Gravelines

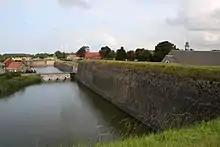
The moat, the drawbridge, the western walls and the bastion of the Mill

There was a famous meeting at Gravelines in 1520, between the Holy Roman Emperor Charles V and Henry VIII of England. There were two battles fought nearby: the first was a land battle in 1558 resulting in a victory by Spanish forces of Lamoral, Count of Egmont over the French under Marshal Paul des Thermes, while the second was a naval attack using fire ships in 1588 launched by England's Royal Navy under Lord Howard against the Spanish Armada at anchor. Gravelines was also the setting for Sir Philip Sidney's failure to deliver the town from Spanish occupation in July 1586, which is described in the anonymous "A Discourse of the enterprise of Gravelines".